Martha Tynæs

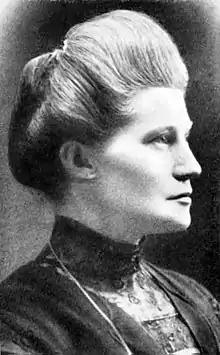
Martha Tynæs

Martha Ottomine Steen Tynæs (5 November 1870 – 8 January 1930) was a Norwegian feminist, social worker and politician. She was one of the pioneering members of the Norwegian Labour Party's Women's Federation which she chaired almost without interruption from 1904 to 1920. From 1901 to 1918 she served as the only woman on the Labour Party's central committee and chaired Christiania's city council from 1908 to 1919. In 1909, she became the first Norwegian women to become a parliamentary candidate when she stood in the constituency of Hammersborg, although she was not elected.